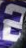
Number: 2